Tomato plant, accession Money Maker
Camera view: vertical (180 deg); turntable rotation: 90 degrees
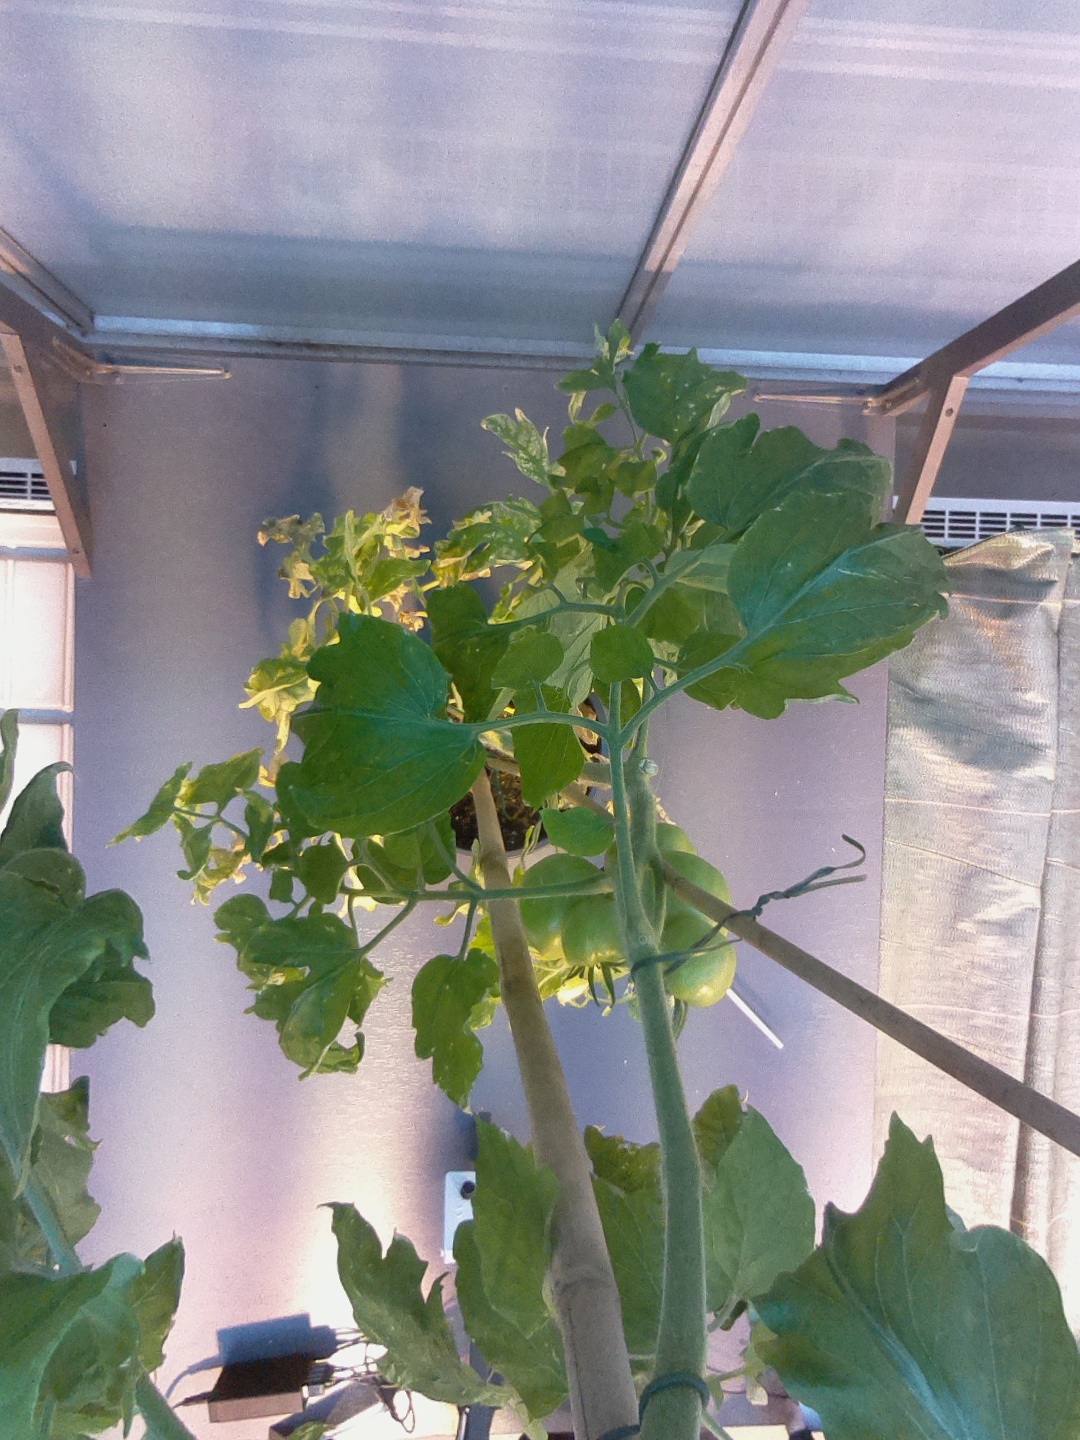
BBCH growth stage 78: 80% -90% of final fruit size